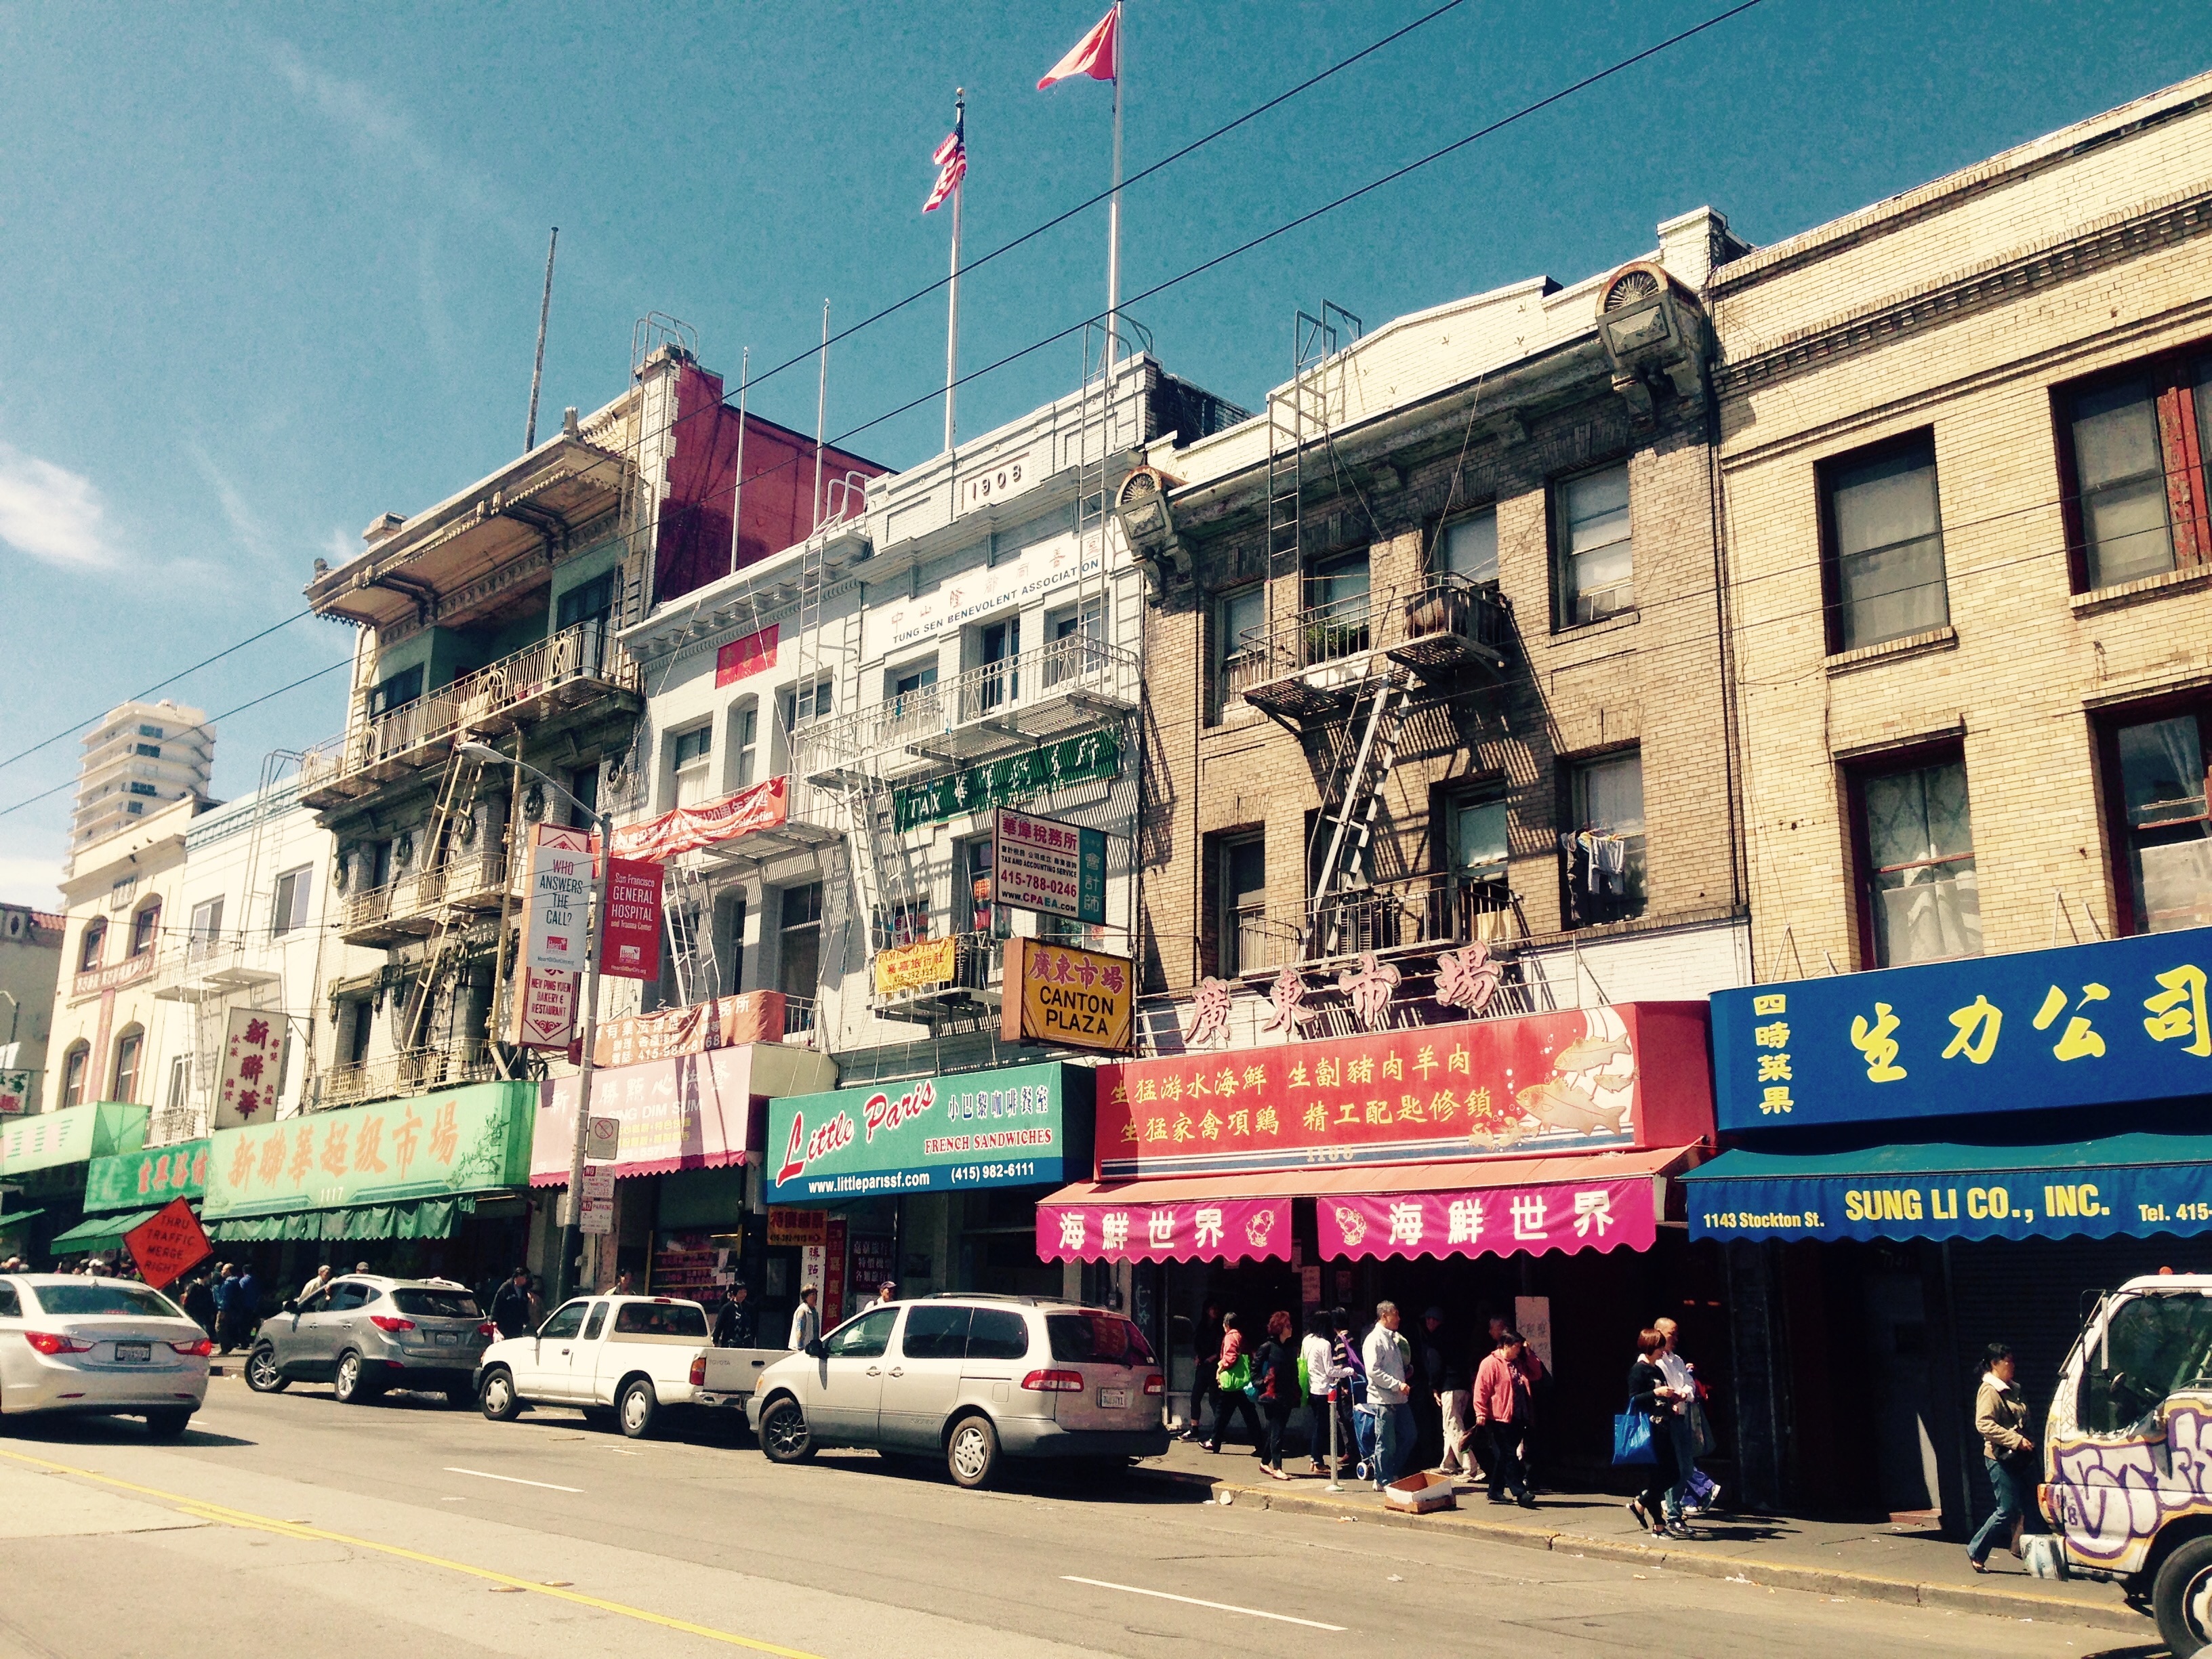
road, street, town, city, cityscape, downtown, travel, vehicle, tourism, infrastructure, neighbourhood, urban area, human settlement